Nianfo

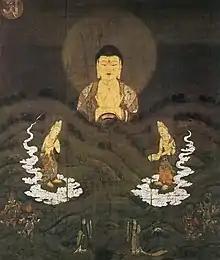
Descent of Amitabha over the Mountain or , a cultural treasure from Eikando Temple. Note the seed syllable "a" for Amida on the upper-left.

Nianfo remains a central practice of Chinese Buddhism. Master Yinguang (1861–1941) was particularly influential in the modern revival of Pure Land nianfo practice, drawing tens of thousands of students and leading a new Pure Land movement. Some modern figures like Venerable Jìngkōng (1927–2022) have focused on promoting an exclusive focus on nianfo practice, but others teach it as general part of Chinese Buddhism. In contemporary Chinese Buddhism, nianfo retreats are a common part of the regular repertoire offered by Buddhist temples, alongside Chan meditation retreats and sutra classes.